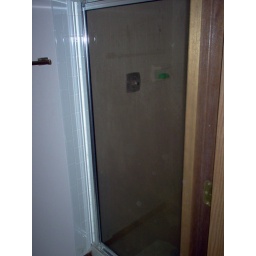
White tile and glass door on the shower were surprisingly in good condition.